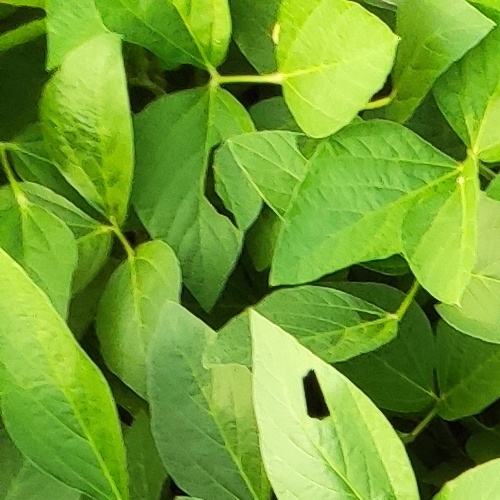
Label: Caterpillar